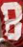
Number: 8